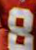
Number: 8